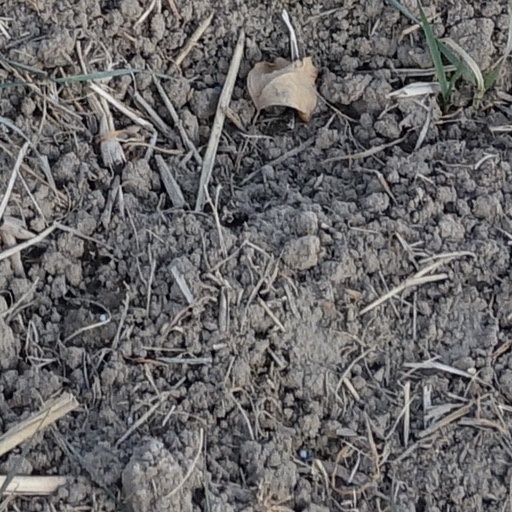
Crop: wheat